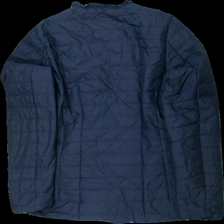
View: back
Type: Jacket
Category: Ladies
Brand: Not in the list
Brand text on label: articolo
Colors: Blue
Material: 76% nylon 24% polyester
Pattern: Other
Cut: Turtle neck
Size: XXXL
Season: All
Stains: Minor
Damage: smutsig krage
Damage location: top center
Price range: <50
Recommended usage: Export
Description: puffig jacka med pärlor och volanger